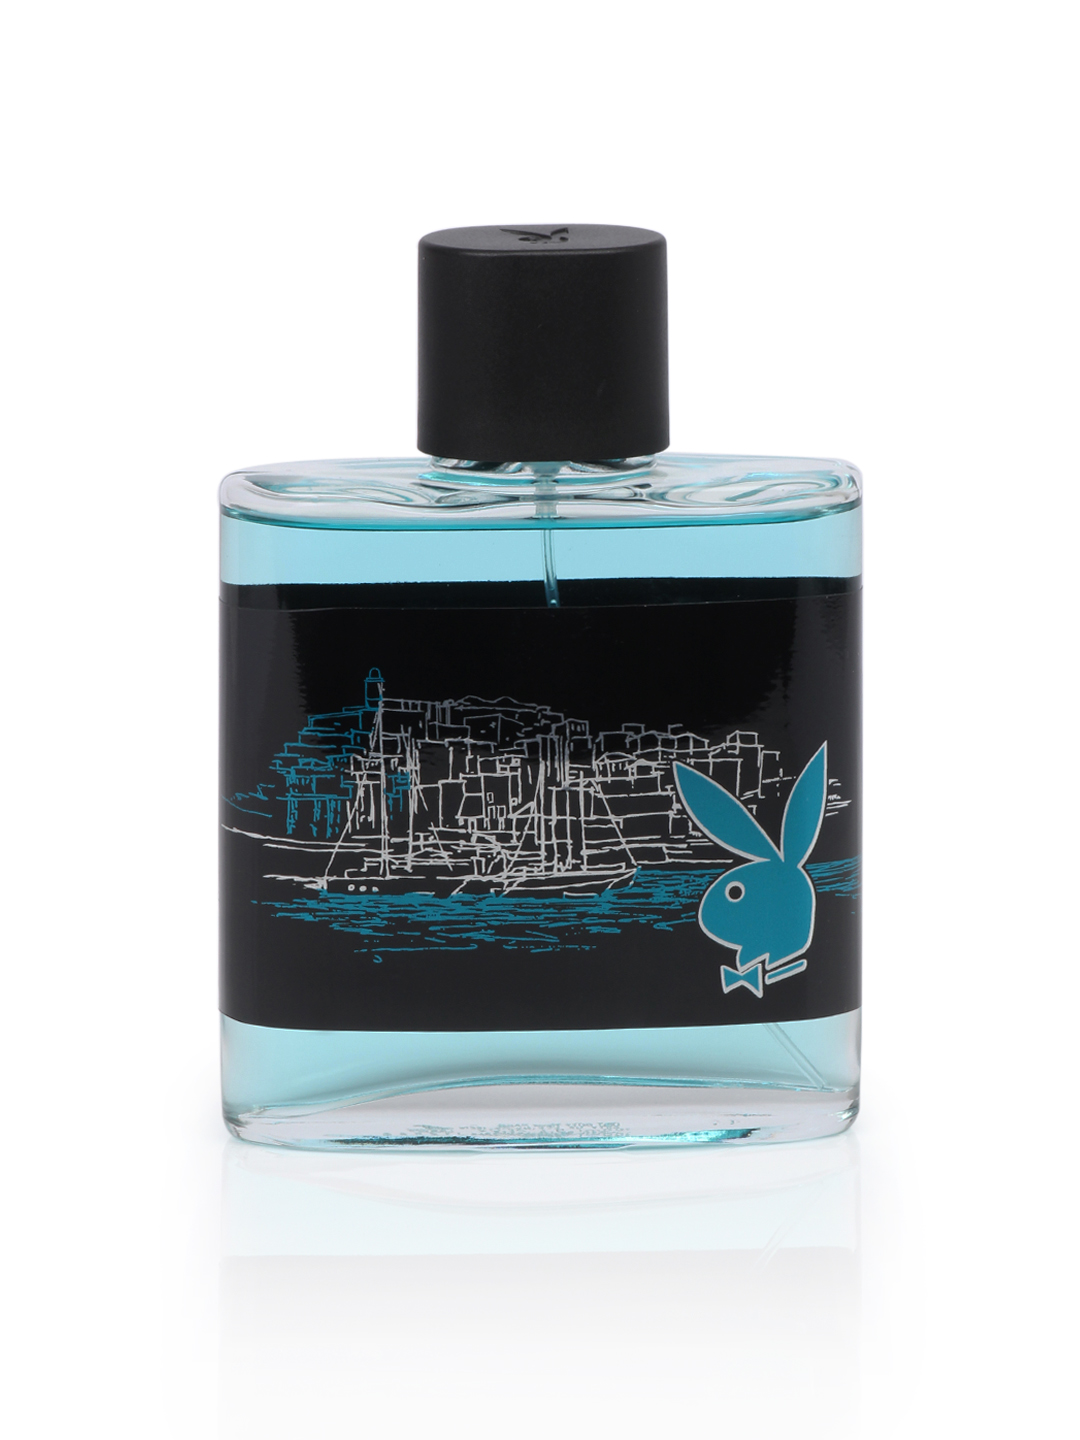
Playboy Men Ibiza Perfume
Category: Personal Care / Fragrance / Perfume and Body Mist
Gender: Men
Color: Blue
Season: Spring 2017
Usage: Casual